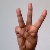
The image shows a hand gesture representing the letter 'W' in Indian Sign Language.